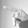
ASL letter: P